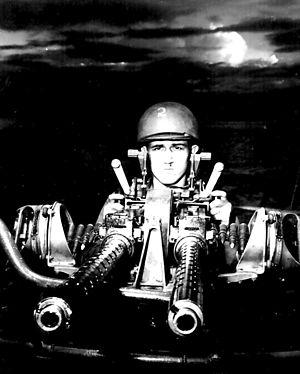
"La mitrailleuse est une arme automatique, chambrée pour une munition de calibre inférieur à 20 millimètres, les armes similaires de calibre supérieur étant généralement appelées ""canons automatiques"" ou ""mitrailleurs"". Elle permet d'offrir une puissance de feu maximale par une capacité au tir en rafales soutenue, ainsi qu'une portée pratique supérieure à celle d'une arme individuelle. Son apparition est souvent considérée comme l'un des éléments majeurs marquant l'entrée de la guerre dans l'ère industrielle.